Ruth Winifred Howard

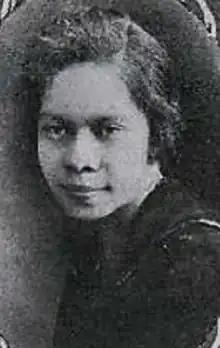
Ruth Winifred Howard, from the 1920 yearbook of Howard University

Ruth Winifred Howard (March 25, 1900 – February 12, 1997) was an American psychologist. She is best known for her psychological work concerning students with special needs at Children's Provident Hospital School. She is one of the first African American women to earn a Ph.D. in Psychology. Howard was an active participant in the American Psychological Association, the International Council of Women Psychologists, the American Association of University Women, the National Association of College Women (an African American-based group), and the Women's International League for Peace and Freedom. She also received instruction from Florence Goodenough.